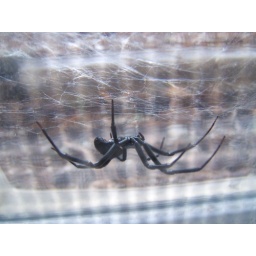
A rather large black widow has moved into the window sill near my bed.